August Evening

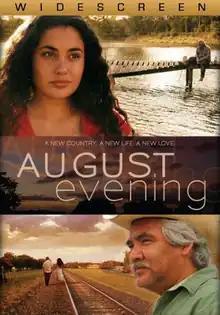
DVD cover

August Evening is a 2007 Spanish-language American drama film written, directed, and edited by Chris Eska (in his feature directorial debut). It stars Pedro Castaneda, Veronica Loren, Abel Becerra, Walter Perez, Sandra Rios, Raquel Gavia, and Cesar Flores. It follows the relationship between an aging, undocumented farm worker and his young, widowed daughter-in-law.